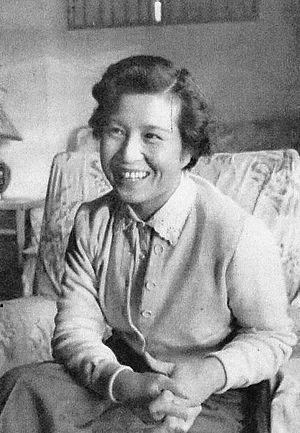
Aiko Mimasu, née à Osaka le 2 novembre 1910 et morte le 18 janvier 1982, est une actrice japonaise.